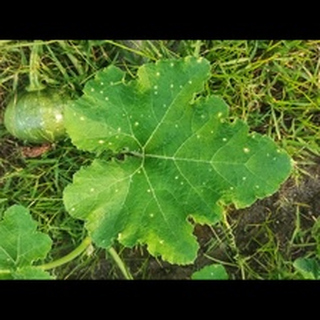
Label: pumpkin_bacterial_leaf_spot